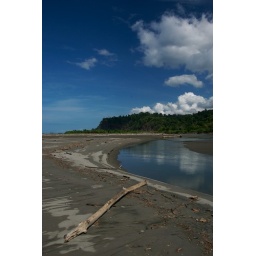
We had to cross this little estuary in order to get to the main beach. The water was incredibly warm.